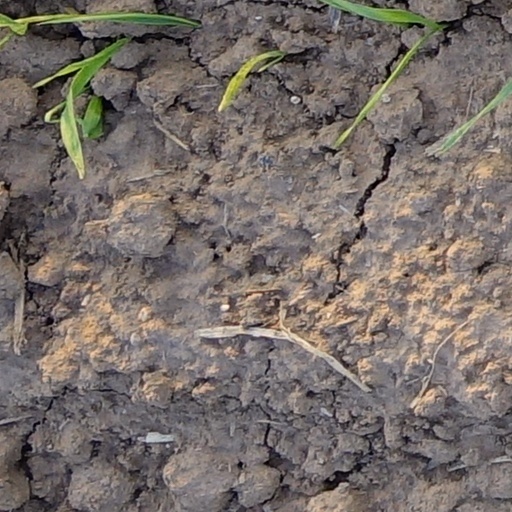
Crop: wheat